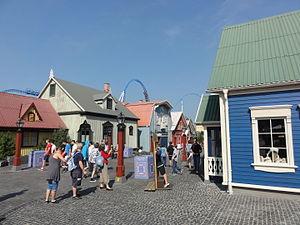
Quartier islandais, Europa-Park, Rust, Bade-Wurtemberg, Allemagne.